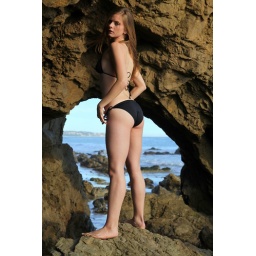
Photoshoot of a pretty model with long blonde hair and blue eyes in a black bikini.